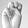
ASL letter: M